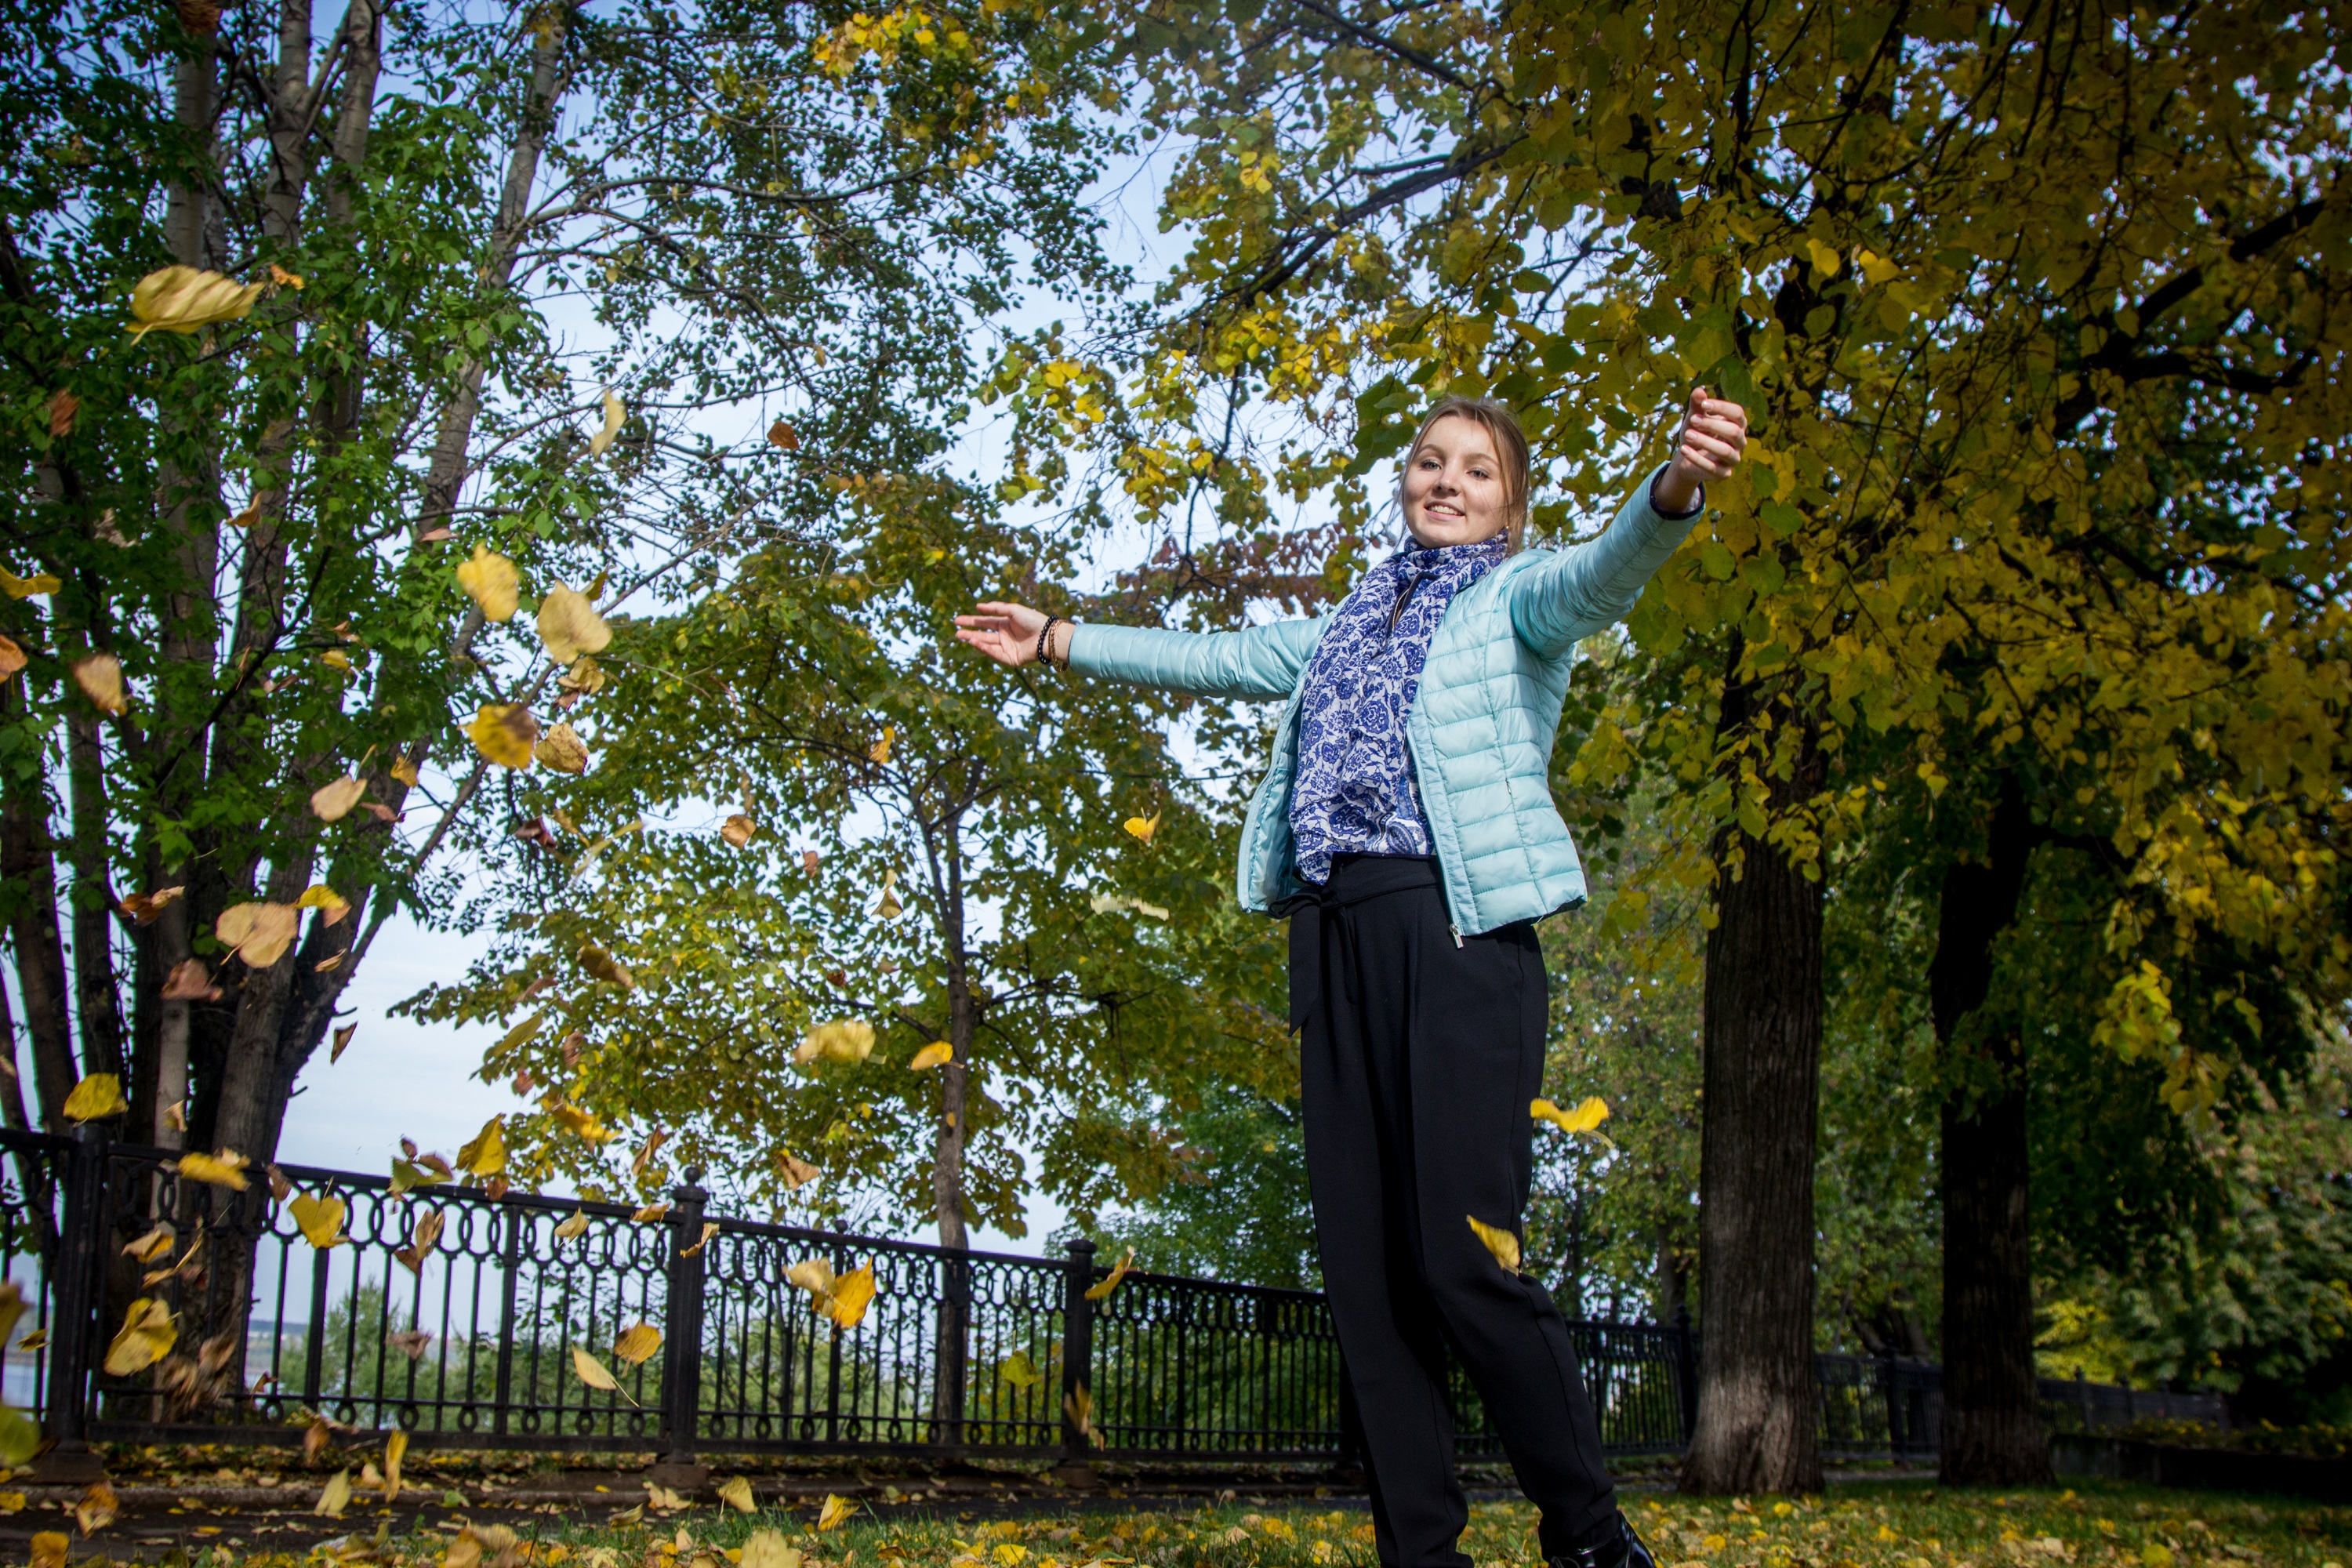
tree, girl, spring, square, autumn, park, season, leaves, joy, woodland, woody plant